Kenya Navy

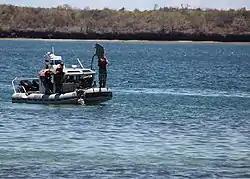
Members of the Special Boat Unit in a simulated mass casualty drill

The Clearance Diving Unit (CDU) formerly known as the Ships Diving Section is an older unit that trains combat divers for the navy. Members are trained in deep sea diving, beach surveying, explosive ordnance disposal and parachute dropping. They are thought to be headquartered at the main naval base in Mtongwe, Mombasa. The Kenya Navy has also taken steps in developing a naval infantry force to supplement the work of these special units, it is assumed that this new force will be modelled along the lines of other naval marines.